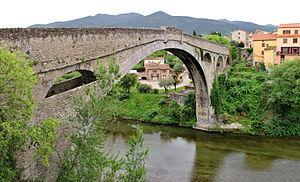
Le Pont du Diable, Céret, Pyrénées orientales
Le Vallespir est une région historique des Pyrénées-Orientales, en France. Ancienne vicomté, rattachée à la France par le traité des Pyrénées, il correspond approximativement à la vallée du Tech, de sa source jusqu'à Céret.
Céret est une commune française d'environ 7 600 habitants dans le Sud de la France. C'est une des sous-préfectures du département des Pyrénées-Orientales. Ses habitants sont appelés les Cérétans et les Cérétanes.
Le Tech est un fleuve côtier du Roussillon dont le cours de 84,1 kilomètres s'inscrit dans le département des Pyrénées-Orientales. Il présente la particularité de disposer du bassin versant le plus méridional de la France continentale.